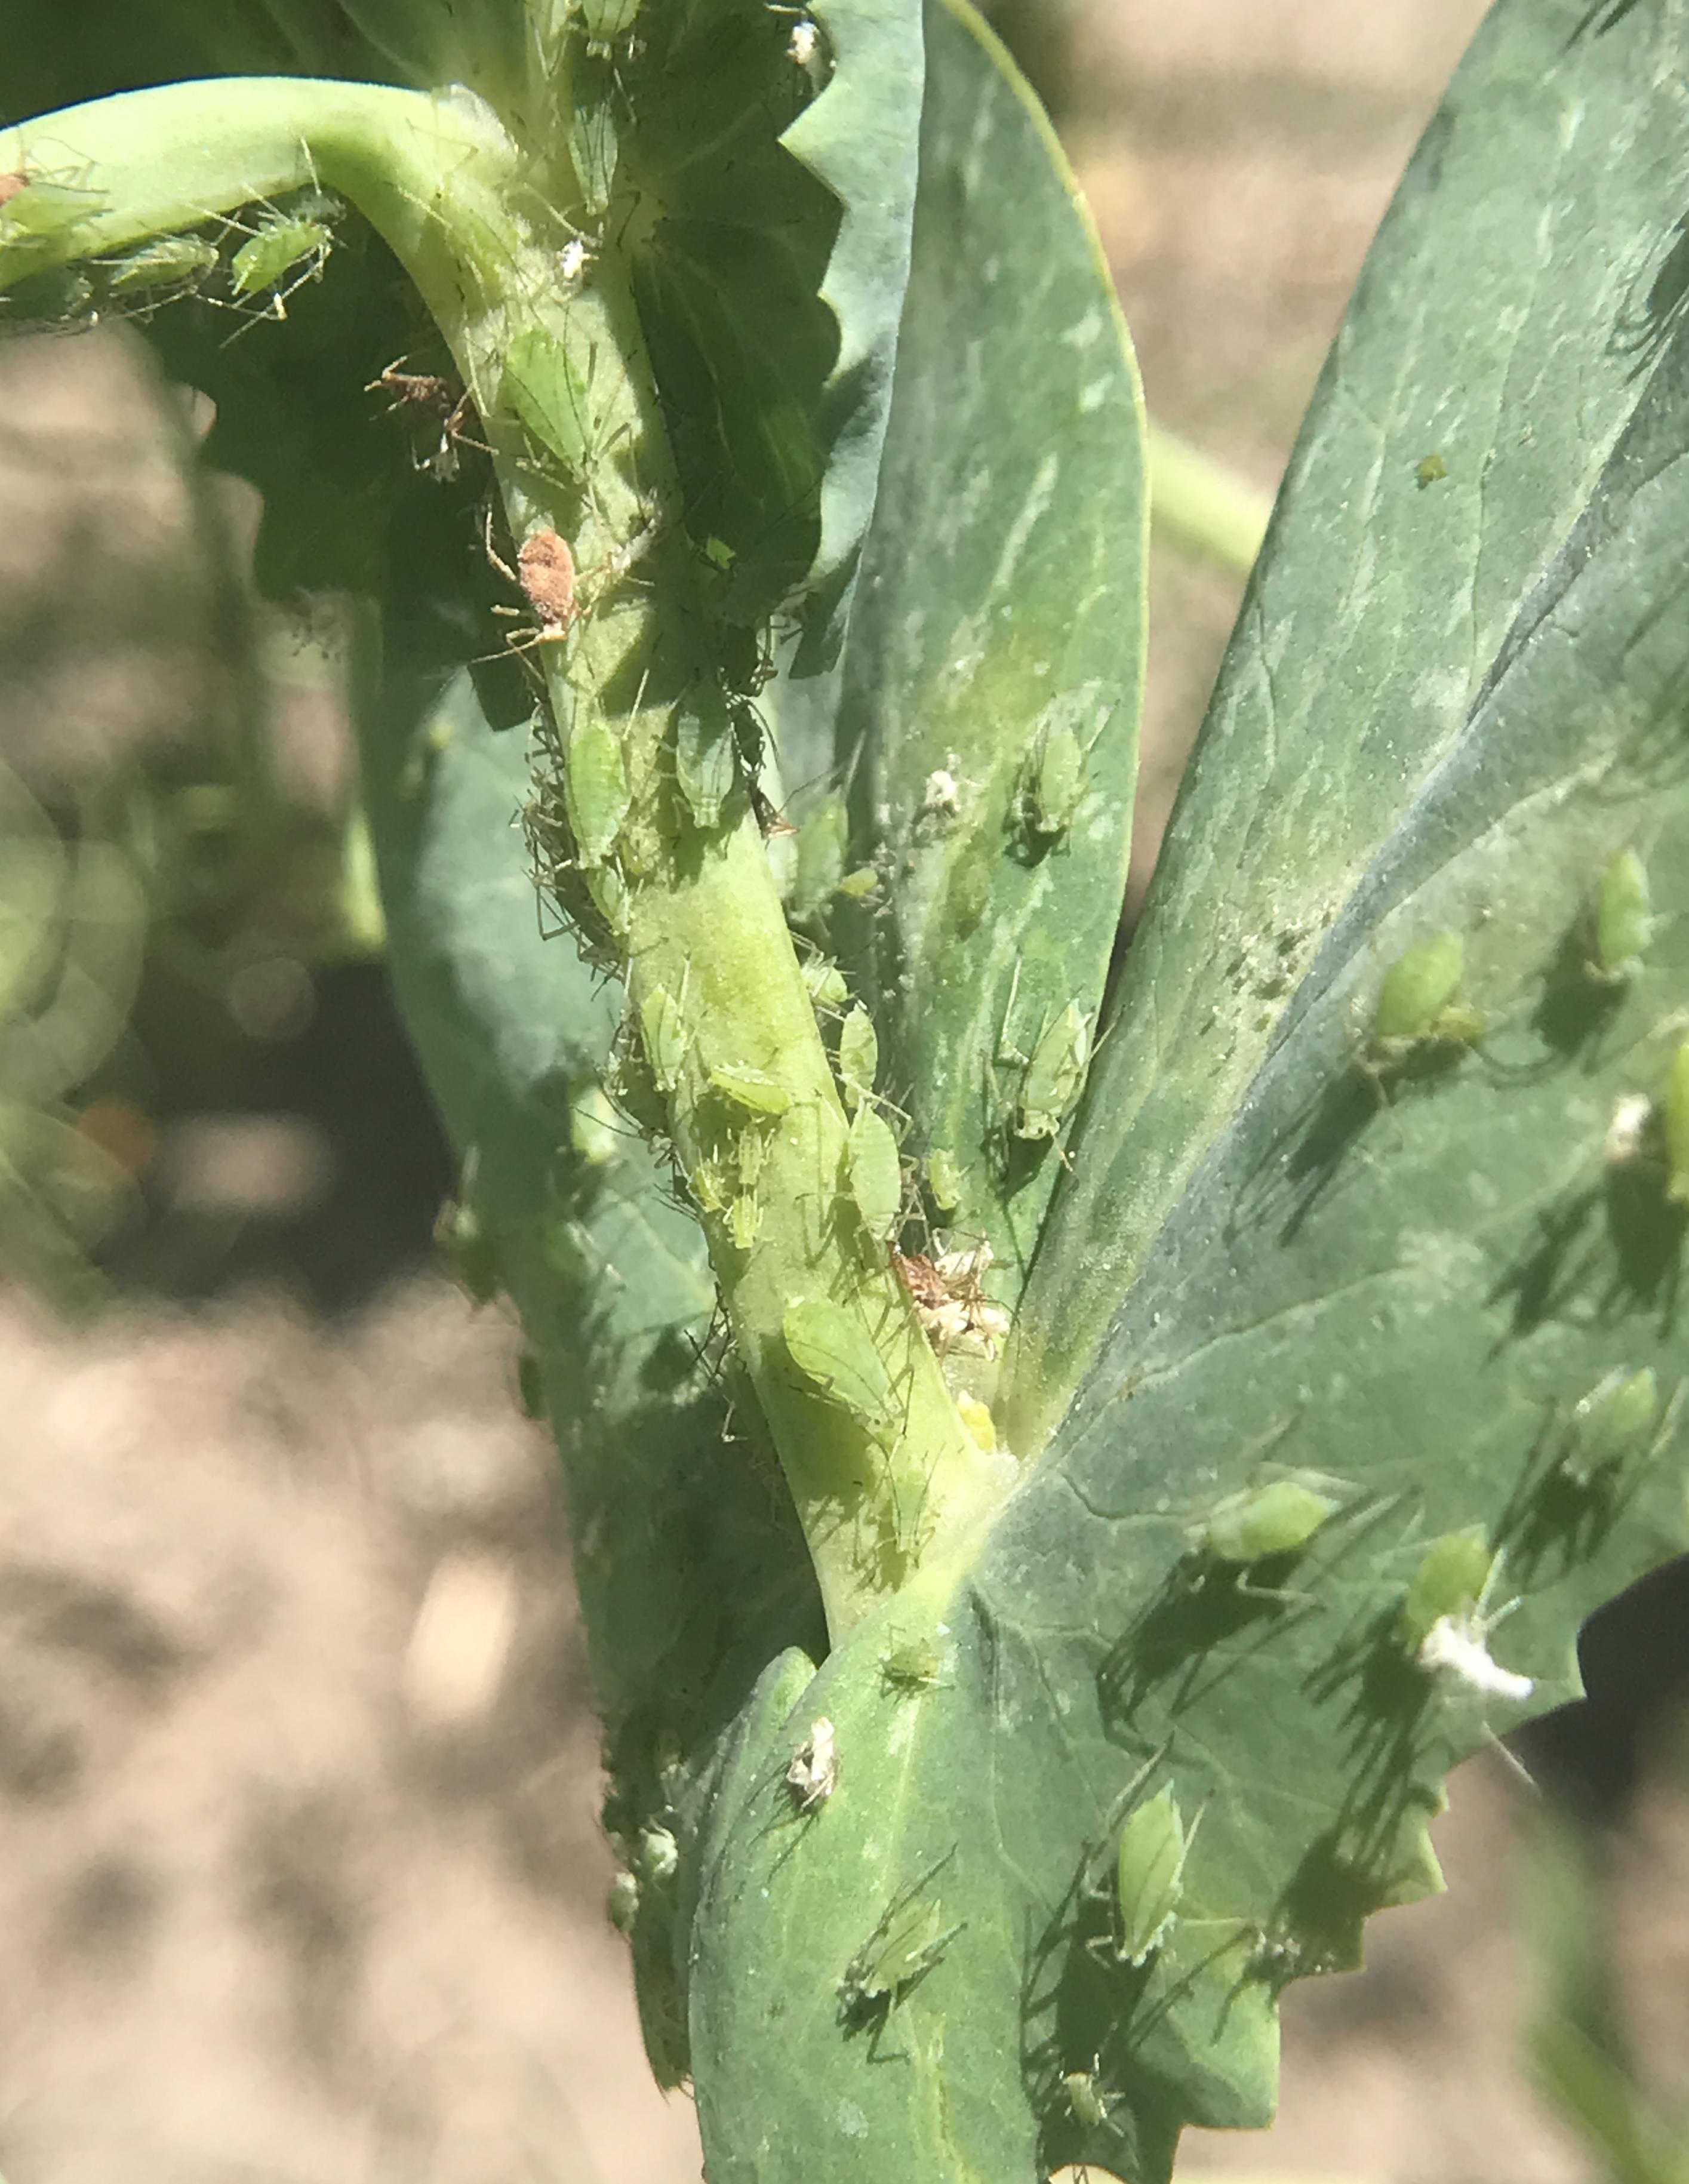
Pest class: pea_aphid